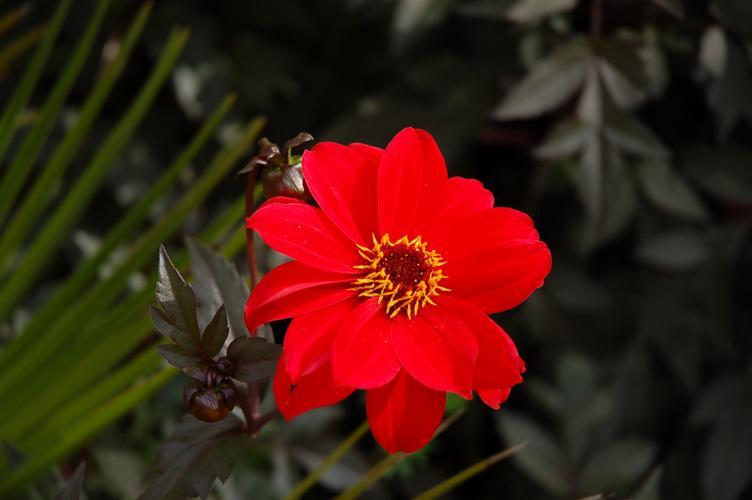
Label: bishop of llandaff